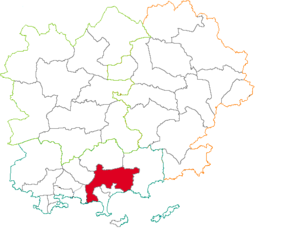
Situation du canton dans le département du Var (83) France
Le canton de La Crau est un canton français situé dans le département du Var et la région Provence-Alpes-Côte d'Azur.
Le Maravenne est un petit fleuve côtier du Var, de 12,7 km de longueur et dont tout le cours se situe presque entièrement sur la commune de La Londe-les-Maures.